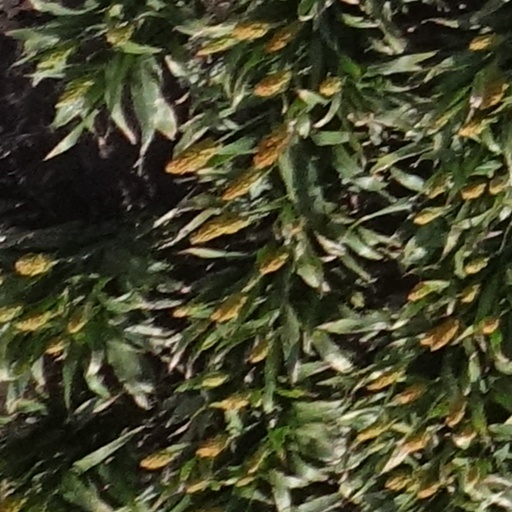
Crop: sorghum